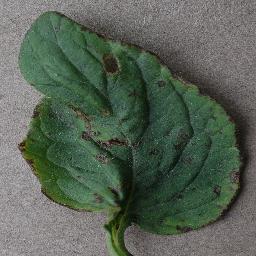
Label: Tomato___Bacterial_spot